Union Electric Company

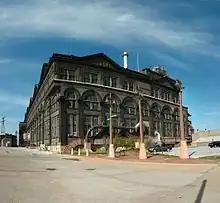
Ashley Street Light and Power building

The company's first incarnation, the Union Company, was organized in 1902 in St. Louis. Two years later, the renamed Union Electric Company built the 36 MW coal-fired Ashley Street Plant in the city's Near North Riverfront region to provide steam heat to downtown St. Louis. The plant was for years the city's main source of electricity. It powered The Palace of Electricity's electric lights at the 1904 World's Fair in St. Louis. The plant was converted to oil in 1972 and from oil to natural gas in 1996. Today, the plant functions as a district steam plant for the city of St. Louis and is owned by Ashley Energy.